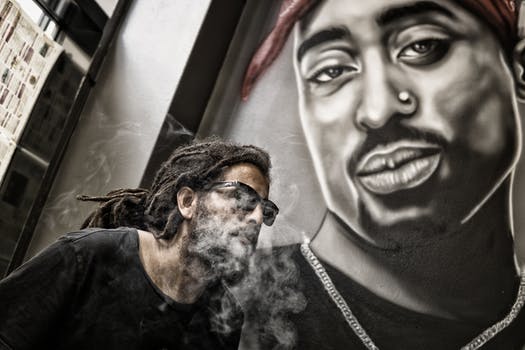
Label: No Watermark